Brigham Young (film)

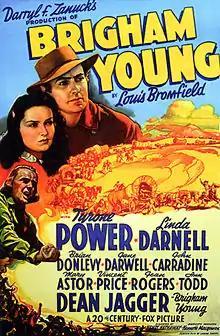
1940 theatrical release poster

Brigham Young (also known as Brigham Young – Frontiersman) is a 1940 American biographical western film starring Tyrone Power, Linda Darnell and Dean Jagger that describes Young's succession to the presidency of the Church of Jesus Christ of Latter-day Saints after founder Joseph Smith was assassinated in 1844. The supporting cast features Brian Donlevy, Jane Darwell, John Carradine, Mary Astor, Vincent Price and Tully Marshall.